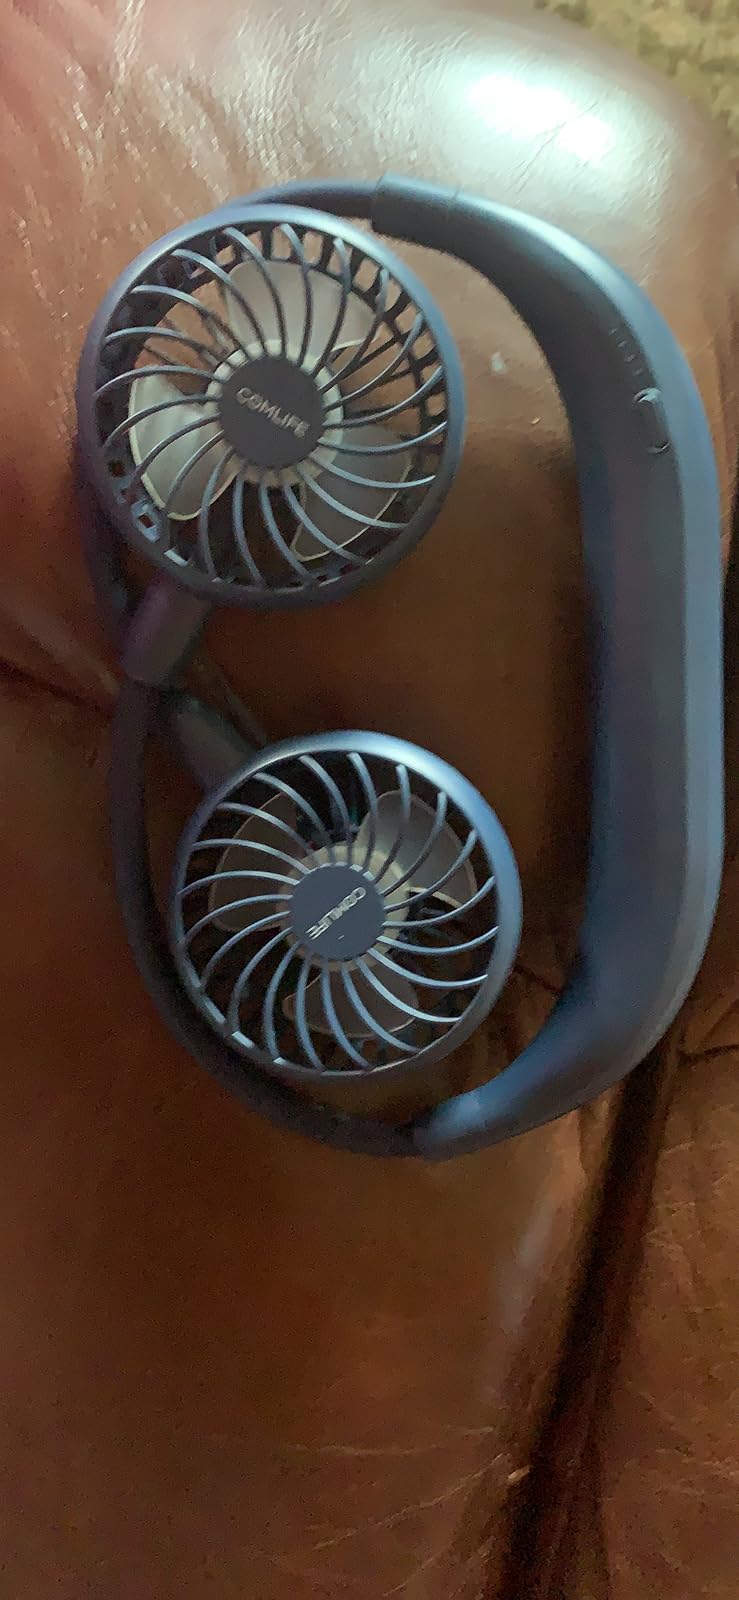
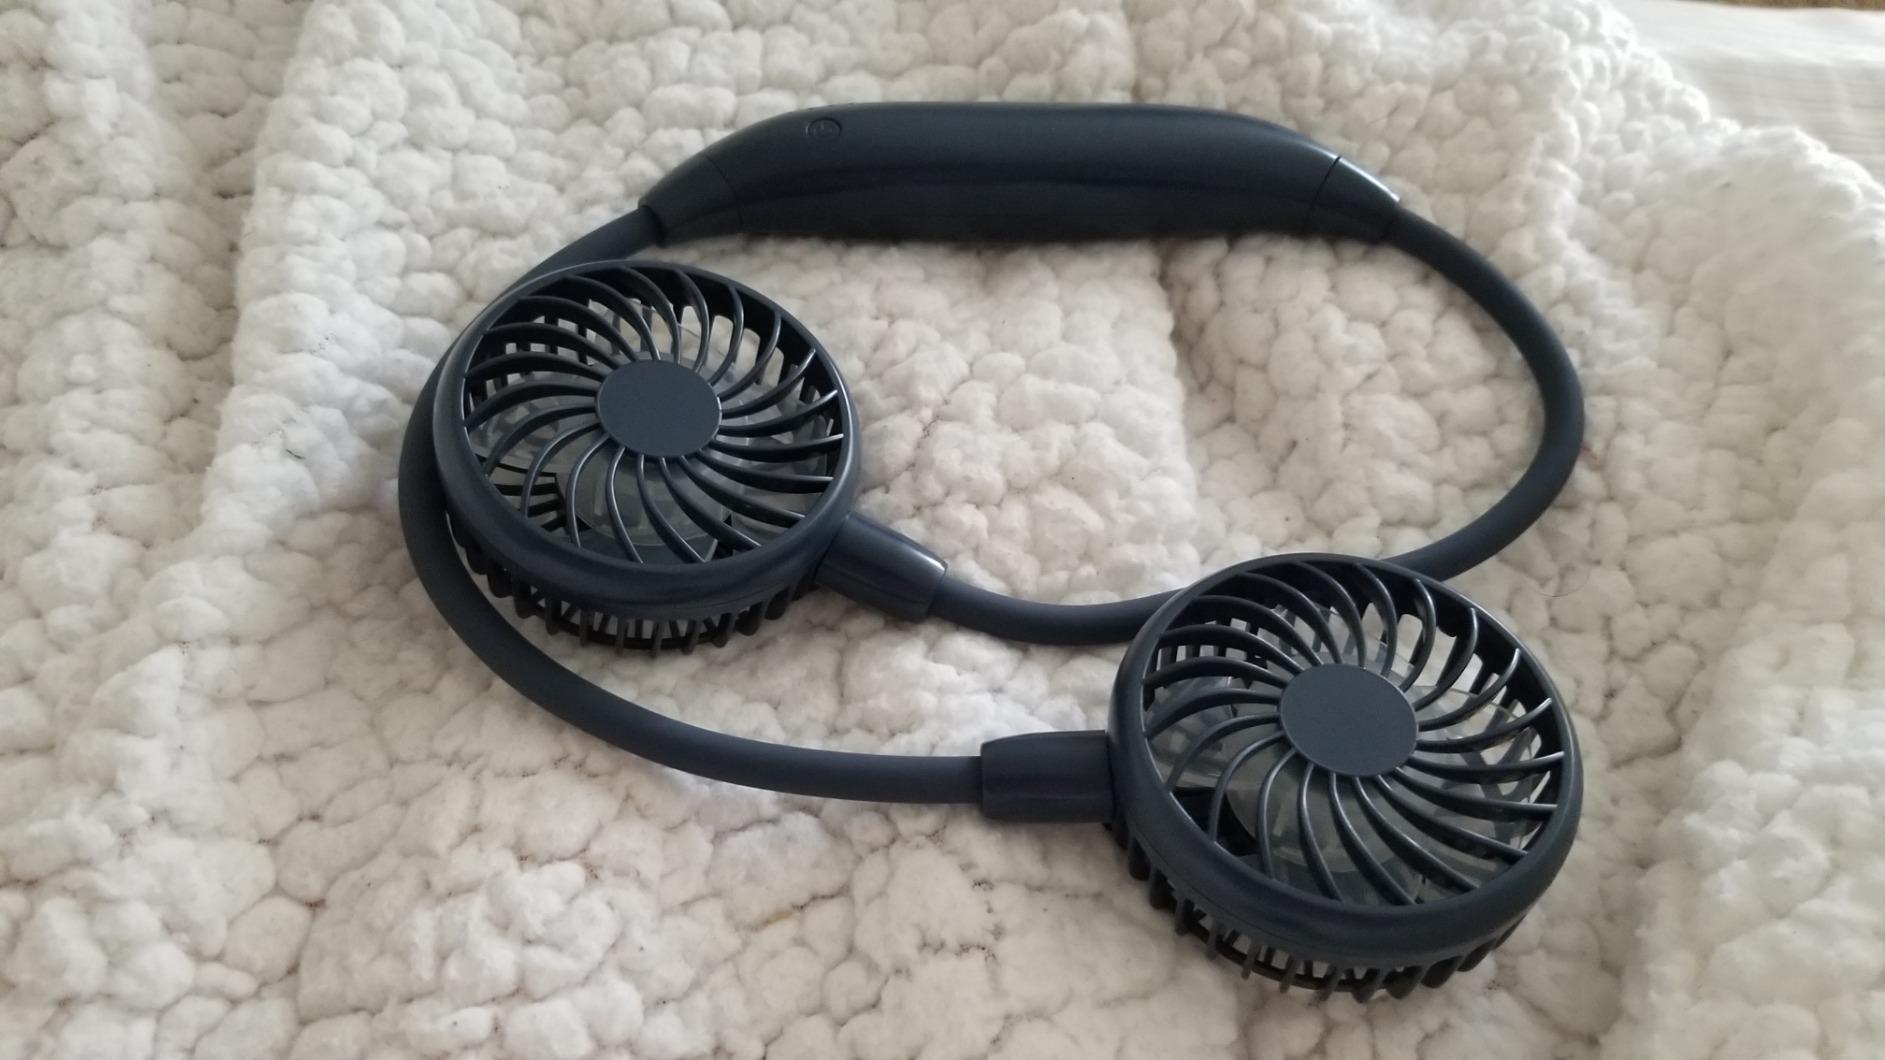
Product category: fan
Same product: yes